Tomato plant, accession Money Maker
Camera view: vertical (180 deg); turntable rotation: 240 degrees
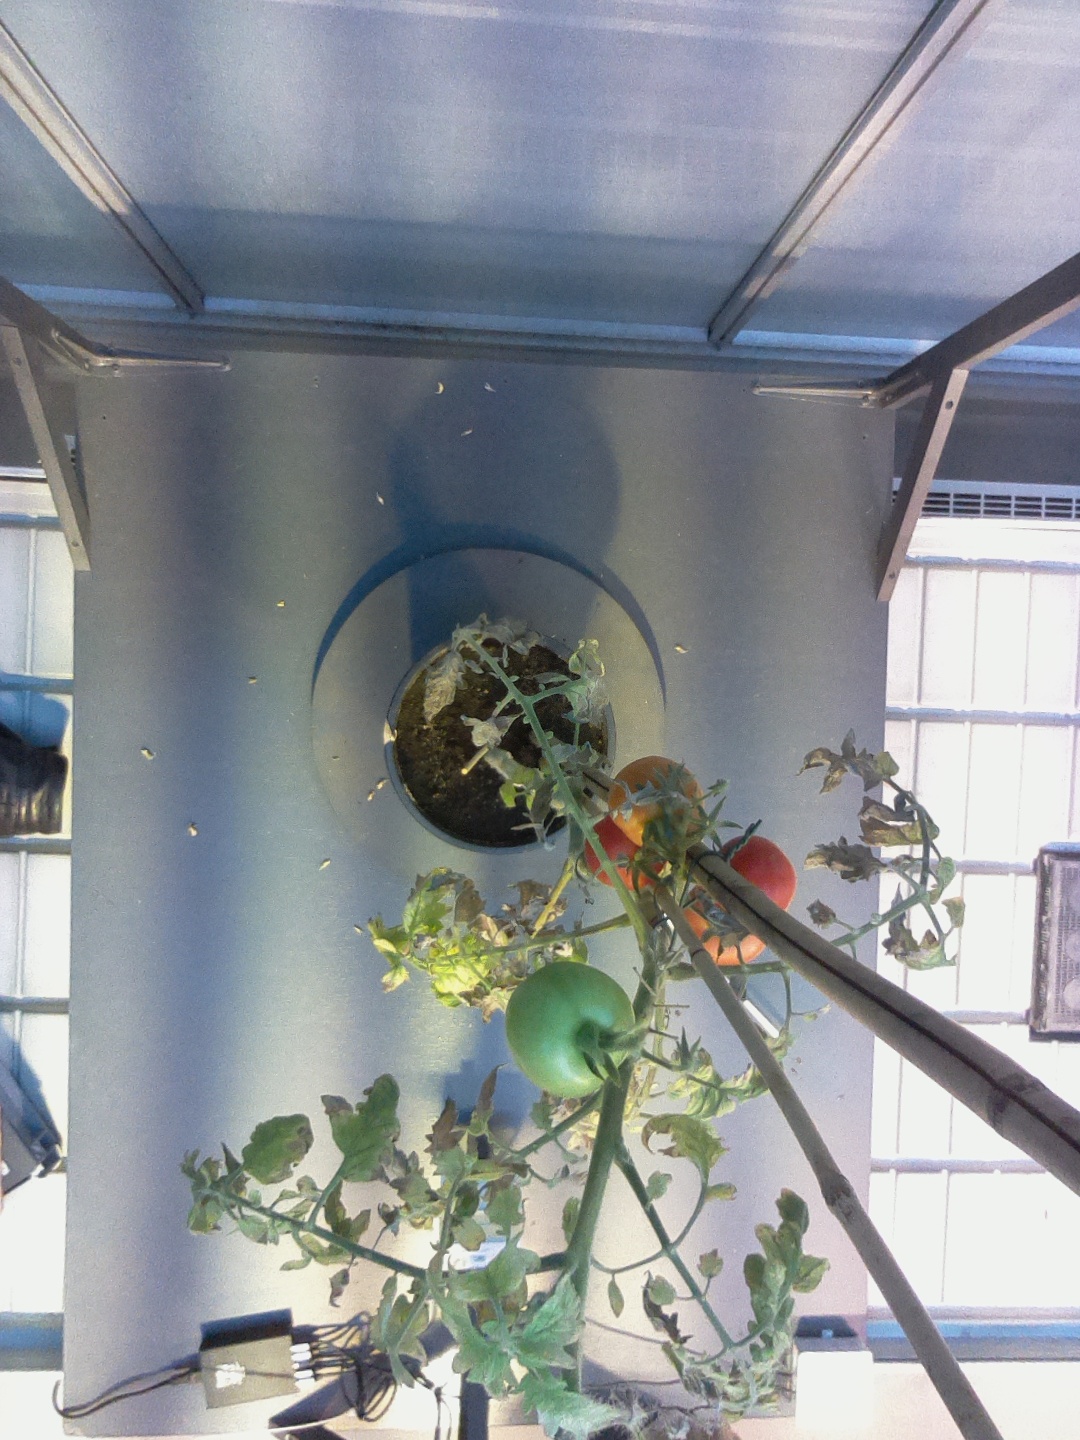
BBCH growth stage 89: 90%-100% of fruits show typical fully ripe color